Antares (film)

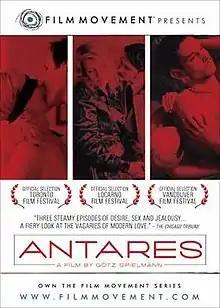

Antares is a 2004 Austrian film directed by Götz Spielmann. It was Austria's submission to the 77th Academy Awards for the Academy Award for Best Foreign Language Film, but was not accepted as a nominee. The movie is a sexual drama that focuses on adultery, abusive relationships, and sexual frustration. Critics claim that the film also explores the relationship between Austria and its former empire through immigration.